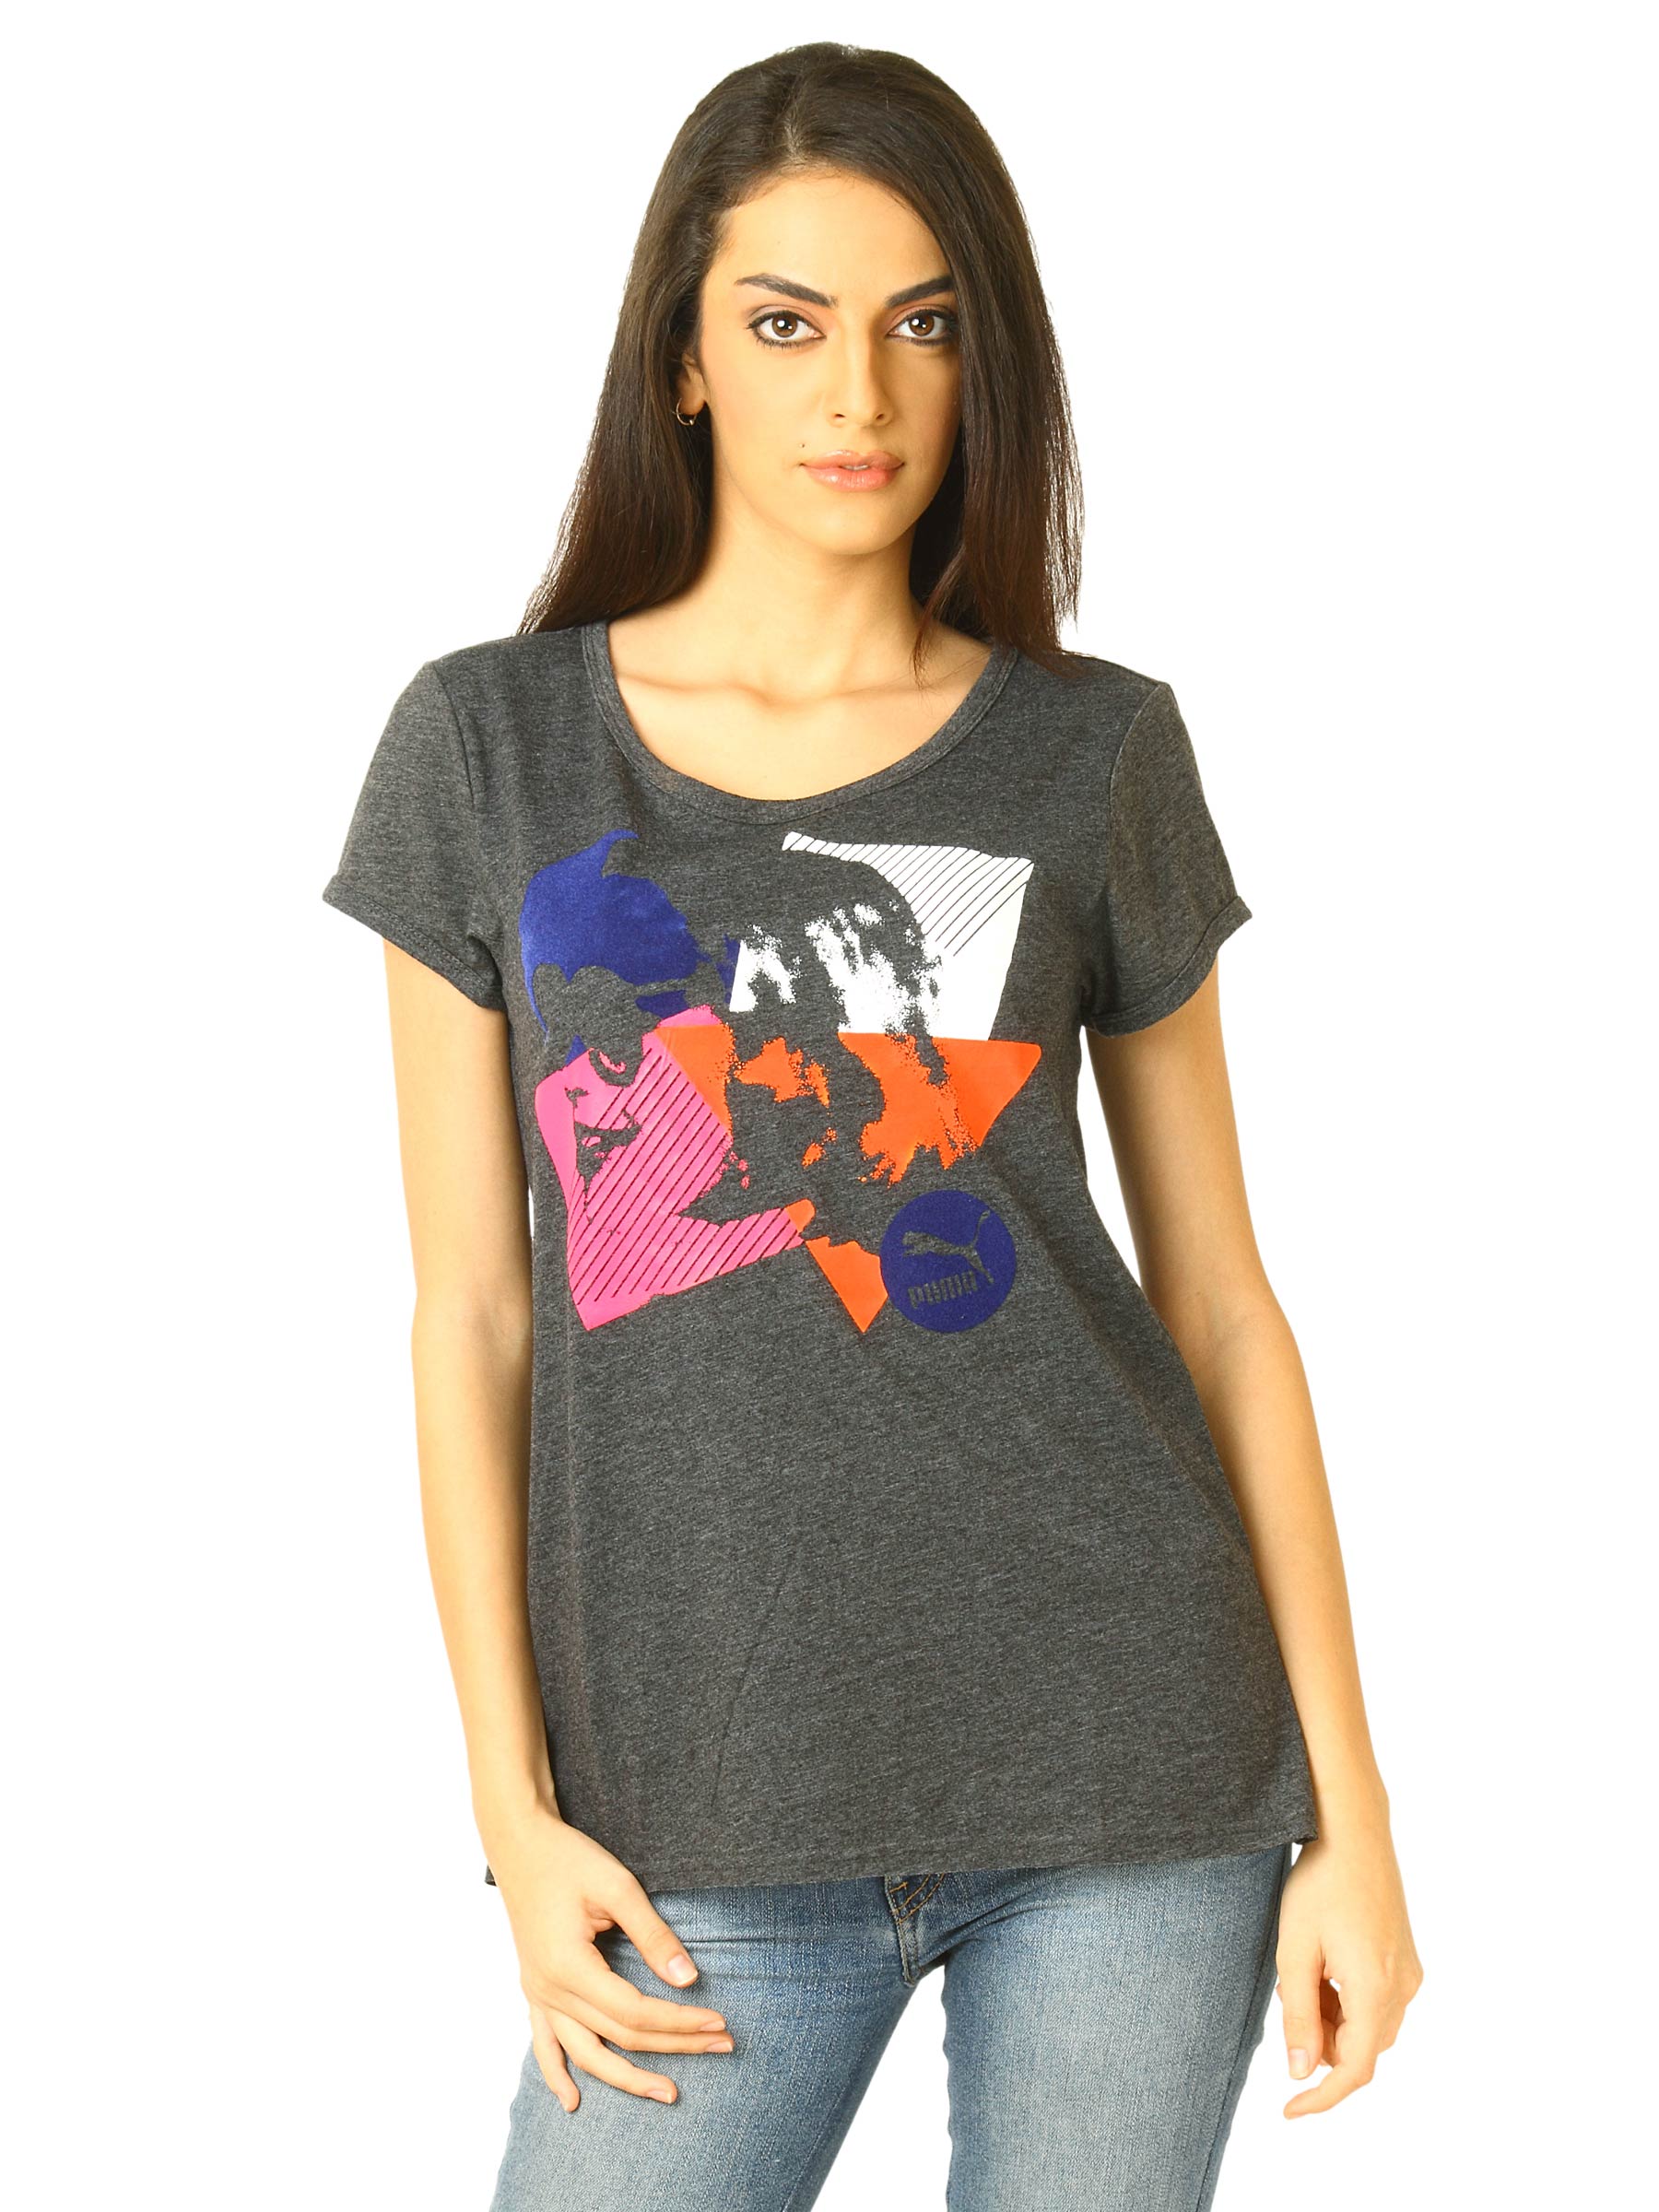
Puma Women Edition Grey Tops
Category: Apparel / Topwear / Tshirts
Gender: Women
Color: Grey
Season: Fall 2011
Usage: Casual